Siamese embassy to France (1686)

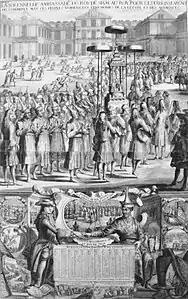
Depiction of the Siamese embassy in Versailles, in a 1687 French almanac. The "butsabok" machine carrying King Narai's missive is seen in the painting.

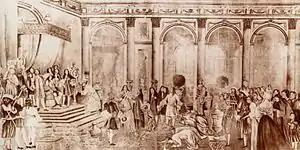
Kosa Pan presents King Narai's letter to Louis XIV at Versailles, September 1, 1686.

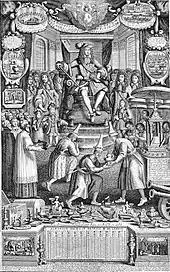
The embassy with Louis XIV

The embassy set out for France in 1686, accompanying the return of the 1685 French embassy to Siam of Chevalier de Chaumont and François-Timoléon de Choisy on two French ships. The embassy was bringing a proposal for an eternal alliance between France and Siam. It remained in France from June 1686 to March 1687. Kosa Pan was accompanied by two other Siamese ambassadors, Ok-luang Kanlaya Ratchamaitri and Ok-khun Si Wisan Wacha, and by the Jesuit Father Guy Tachard.